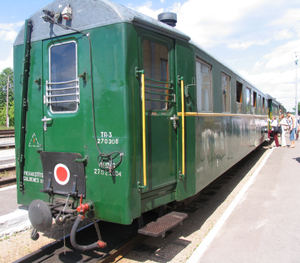
Gulbene est une ville du Nord-Est de la Lettonie, capitale de la commune du même nom. Son nom allemand évoque les cygnes nombreux dans la région.